Roy Dowling

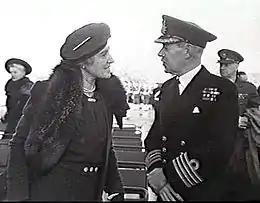
Captain Dowling with Lady Gowrie at HMNB Devonport, England, for the commissioning of the aircraft carrier HMAS "Sydney", 16 December 1948

On 24 February 1955, Dowling succeeded Vice Admiral Sir John Collins as First Naval Member, Australian Commonwealth Naval Board, and Chief of Naval Staff (CNS). He was promoted to vice admiral on 7 June, and appointed a Companion of the Order of the Bath (CB) in the Queen's Birthday Honours two days later. On 15 June, he joined fellow chiefs of staff Lieutenant General Henry Wells and Air Marshal John McCauley, Prime Minister Robert Menzies, and senior government members in approving a draft directive for the role of the Far East Strategic Reserve (FESR); this made Commonwealth forces available for the fight against communist insurgents in Malaya, as well as for the security of Malaya and Singapore against external aggression. The Navy's contribution to the FESR was to be at least two destroyers or frigates on an ongoing basis, as well as a yearly visit by an aircraft carrier. The destroyers and , already in the region on an exercise, were immediately committed, and Dowling flew to Singapore to personally announce the plan and the reasons for it to the ships' crews.